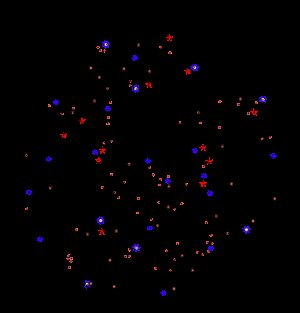
Navigationsstjerner
Kort over navigationsstjernerne i den nordlige hemisfære.
Navigationsstjerner er et samlingsnavn på de 58 stjerner som udnyttes ved astronomisk navigation. Stjernerne samt de astronomiske koordinater, deklinationen og timevinklen findes i Nautikalalmanakken, the Nautical Almanac, som bruges når navigatørens position skal bestemmes. Allerede 1802 blev navigationsstjernerne omtalt af Nathaniel Bowditch i the American Practical Navigator og siden da har de været anvendt til denne navigationsmetode.